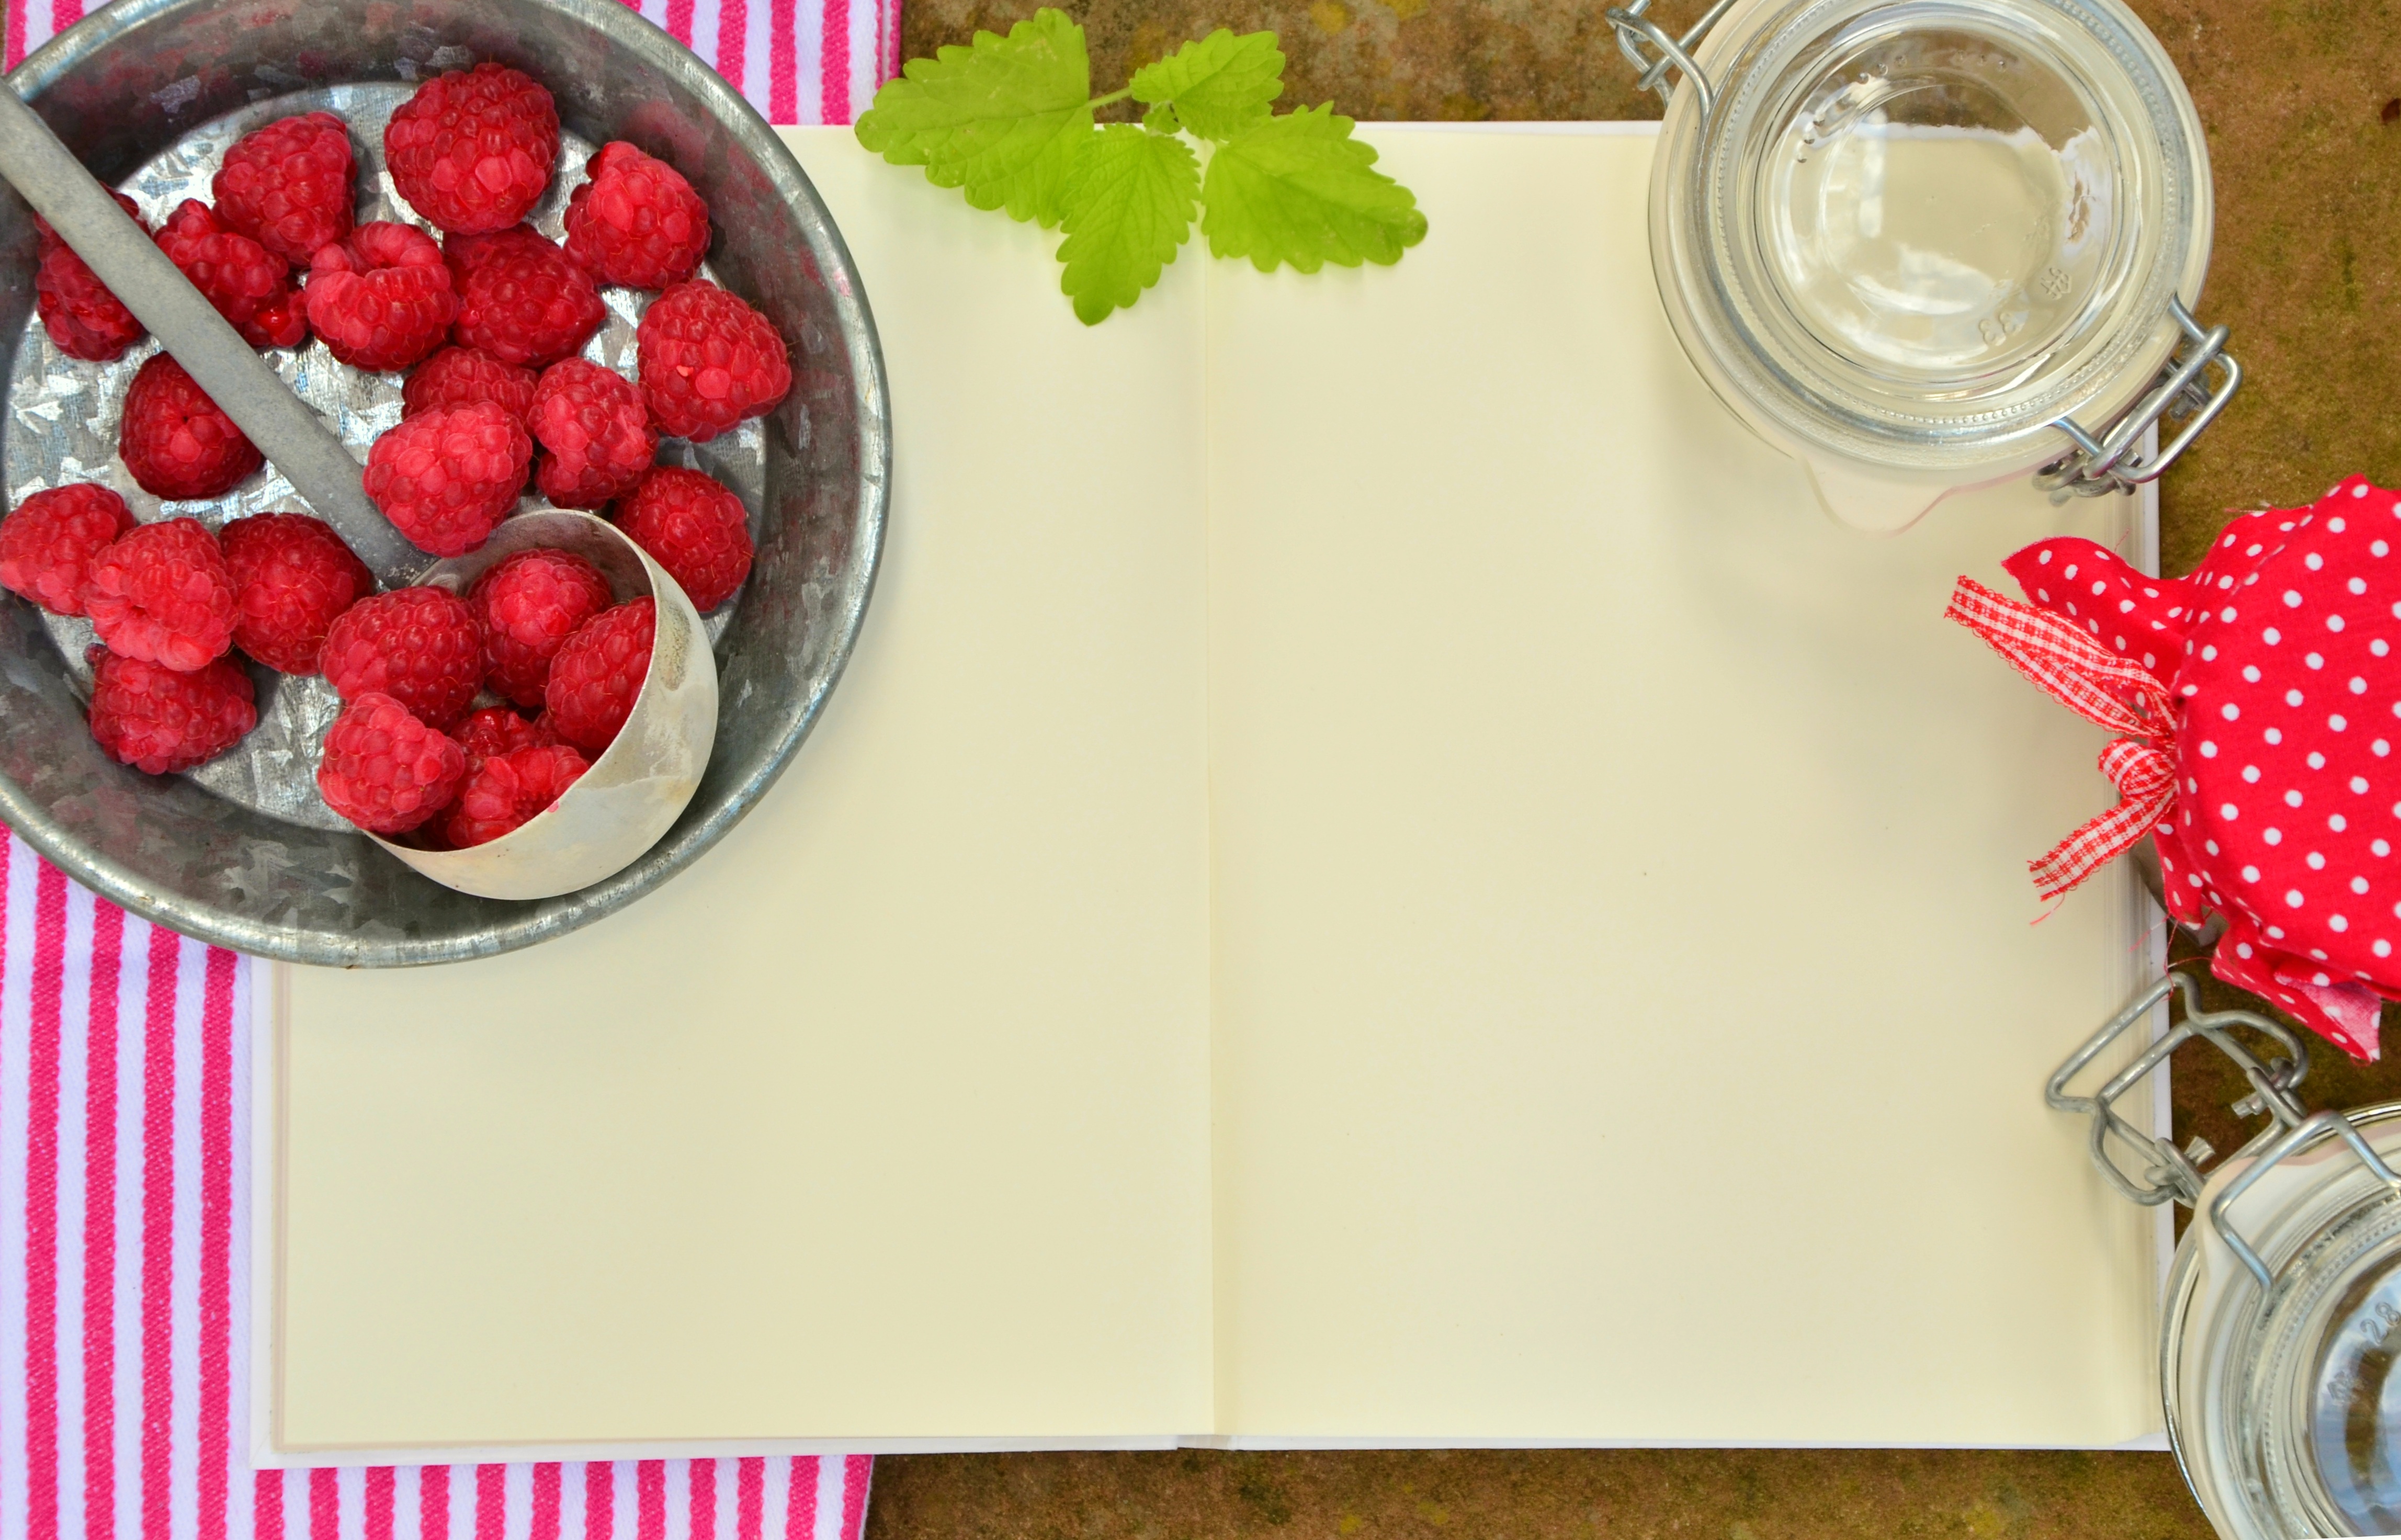
plant, raspberry, fruit, berry, meal, food, produce, breakfast, dessert, strawberry, jam, raspberries, stock, strawberries, canning, template, boil down, einweckglaeser, recipe book, raspberry jam, recipe writing